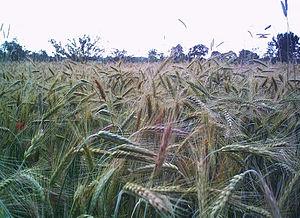
Le seigle est une plante annuelle du genre Secale appartenant à la famille des Poaceae, et cultivée comme céréale ou comme fourrage. Elle fait partie des céréales à paille. C'est une céréale rustique adaptée aux terres pauvres et froides. Sa culture est de nos jours marginale.
L'histoire de la culture des céréales est un élément majeur de l'histoire alimentaire mondiale aux conséquences économiques, sociales et politiques très importantes. Fondement de l'alimentation dans la majorité des sociétés, les céréales, leur provenance, la difficulté de leur culture, leur pénurie ou leur abondance sont des enjeux essentiels de l'existence humaine. Des émeutes frumentaires aux réformes agraires, les céréales ont joué un rôle central dans certains grands épisodes de l'histoire.
Le méteil est un mélange de céréales. Pour l'alimentation humaine, il s'agit traditionnellement d'un mélange de blé et seigle. Pour l'alimentation des animaux, il est réalisé en associant une ou plusieurs céréales, telles que le blé, le seigle, l'avoine ou le triticale, avec des légumineuses comme le pois fourrager, la vesce, la féverole, etc.